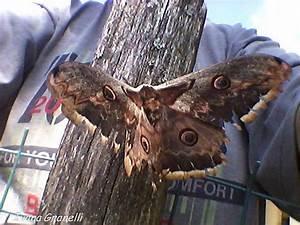
Label: butterfly